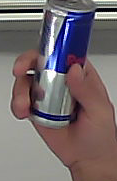
Product: redbull_energydrink